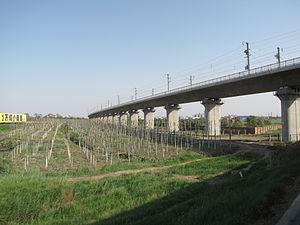
Ligne à grande vitesse Beijing-Tianjin, viaduc continu, environs de Tianjin
La liste des ponts les plus longs au monde recense les viaducs ou complexes de viaducs ou de ponts de longueur totale supérieure ou égale à 3 kilomètres et classés par ordre décroissant de longueur d'une part et les ouvrages de transports guidés d'autre part. Pour une liste de ponts classés selon leur portée, voir la liste des ponts suspendus et celle des ponts à haubans.